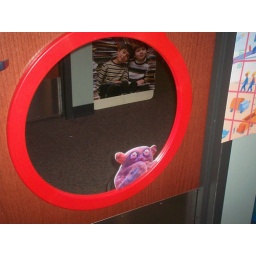
cute rainforest animal looks over the edge of a mirror